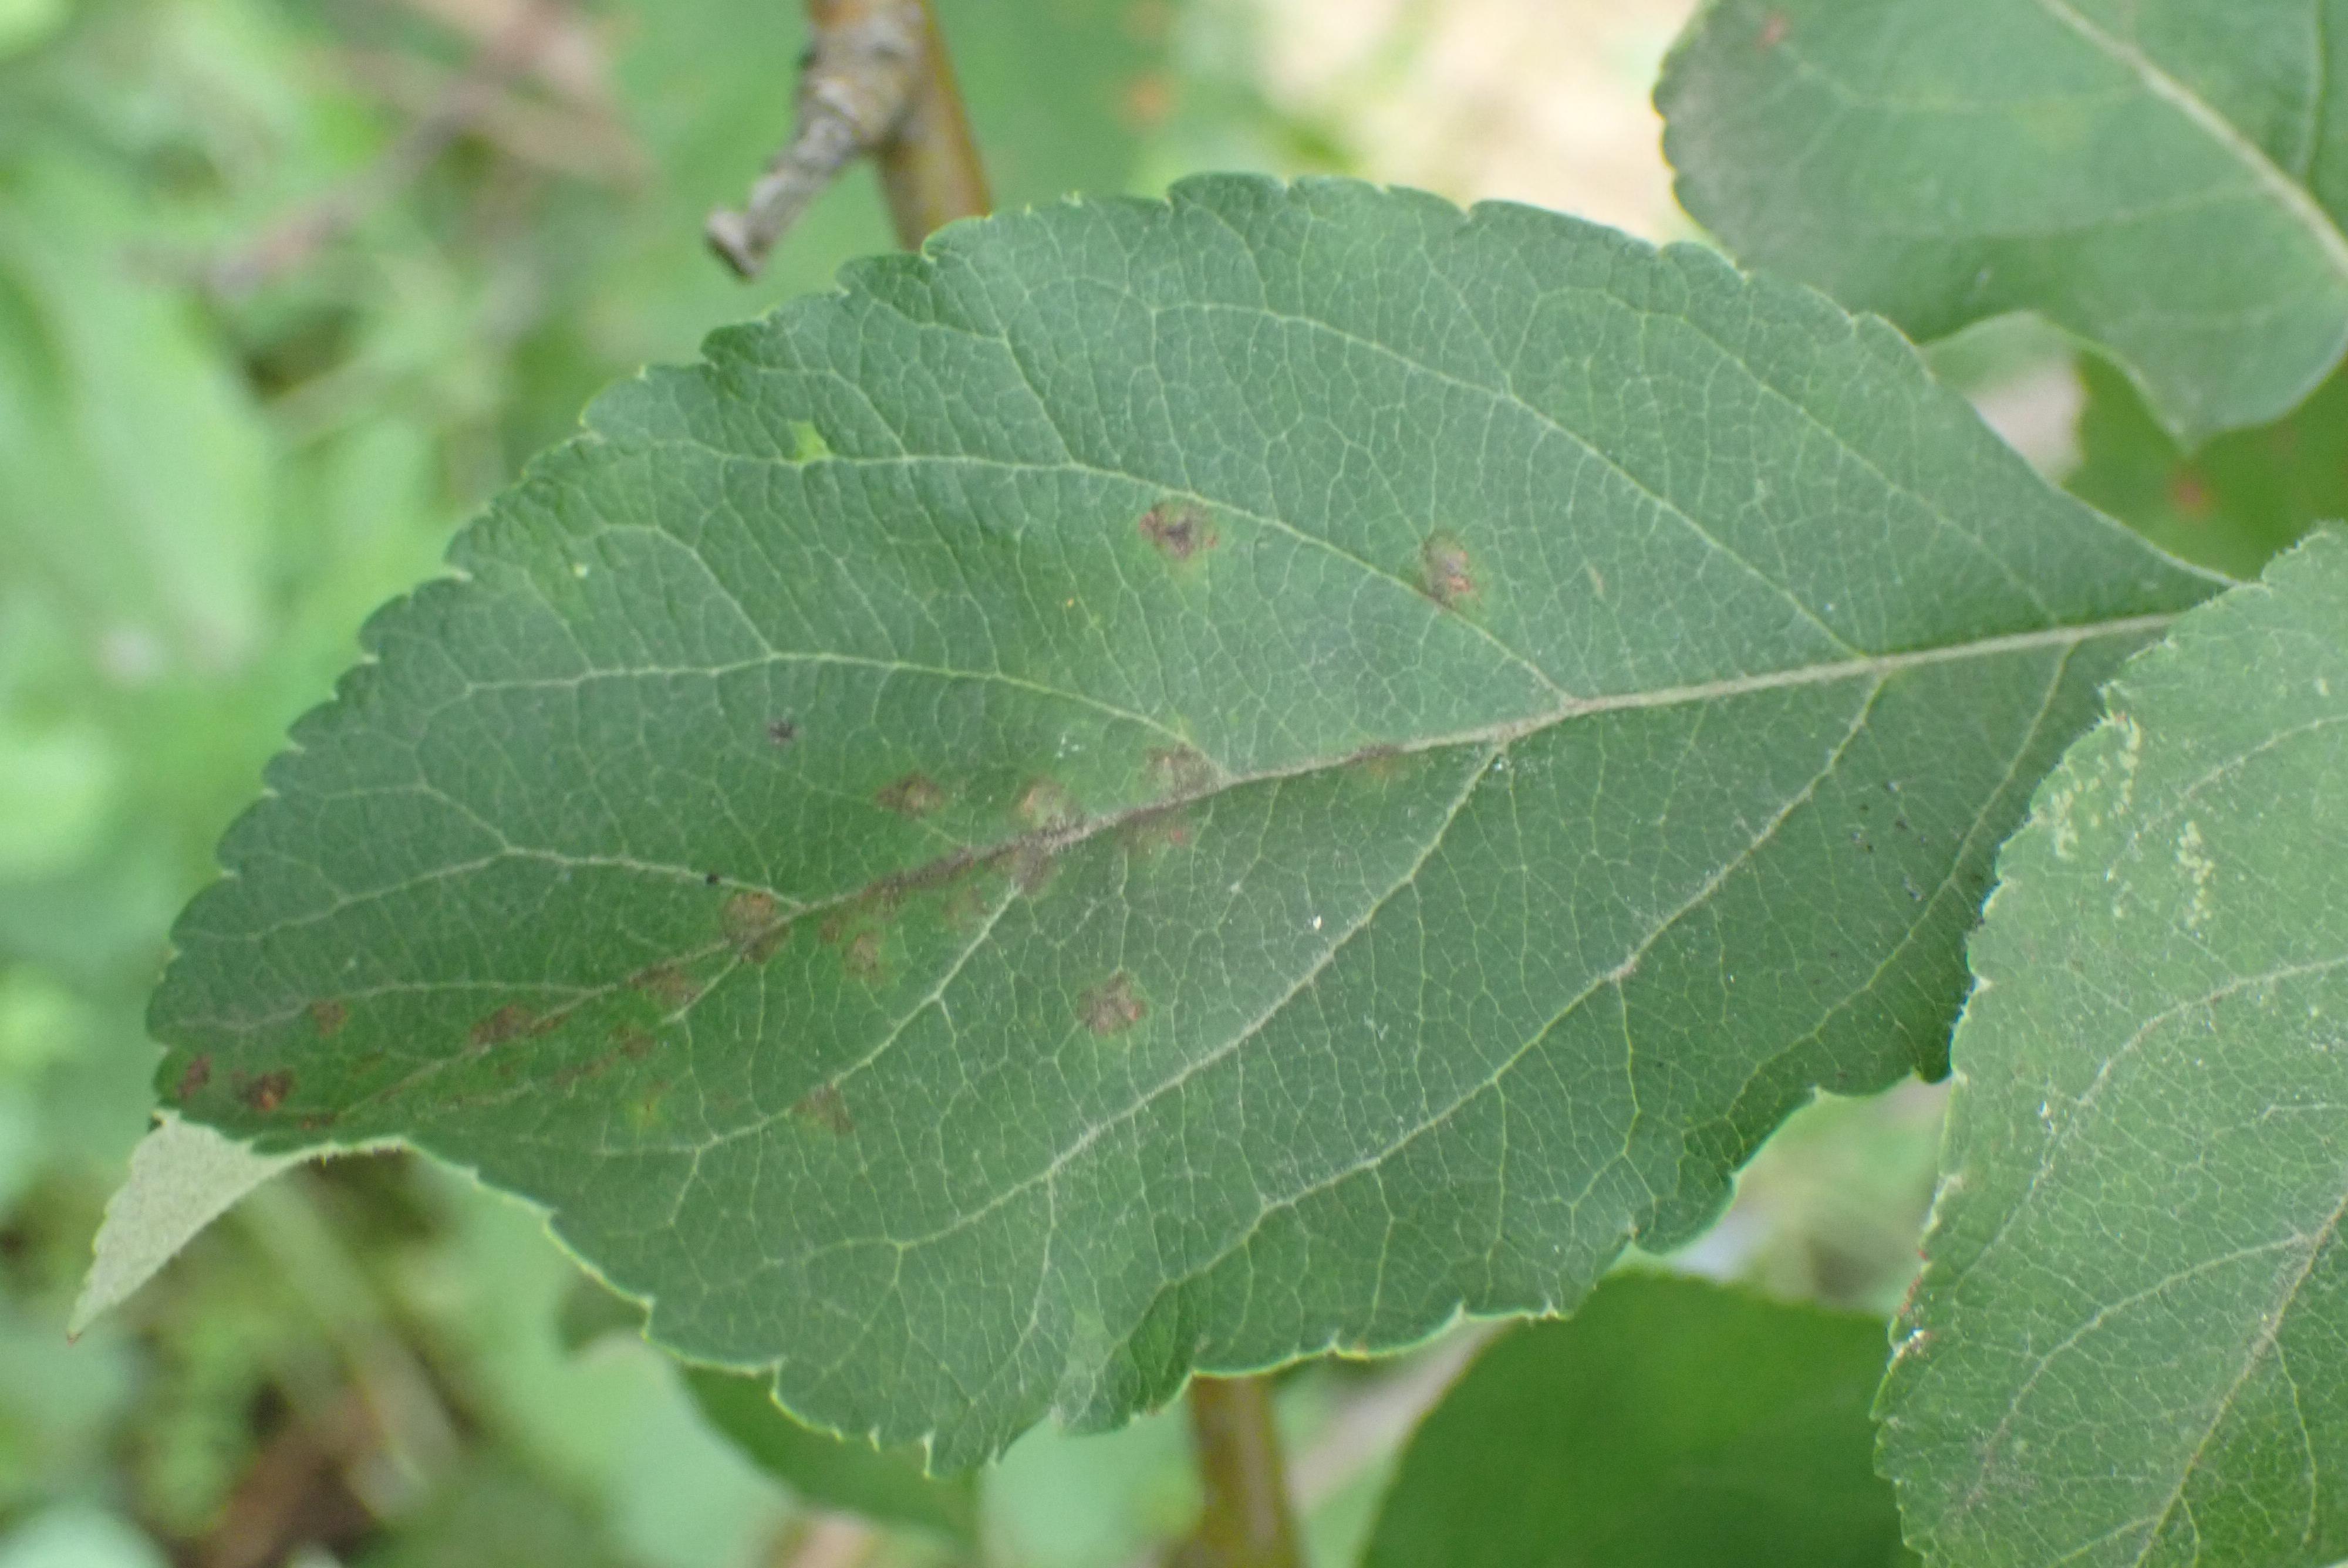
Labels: scab